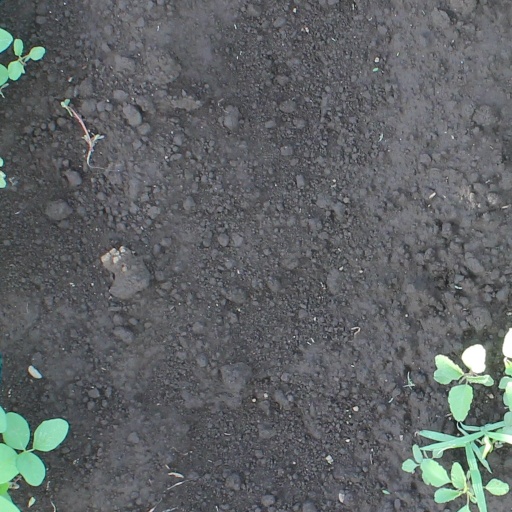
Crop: soybean